Indiana Jones and the Dial of Destiny

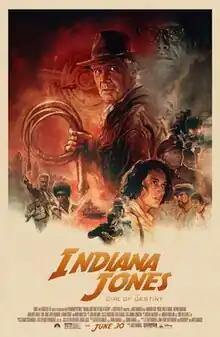
Theatrical release poster by Tony Stella

Indiana Jones and the Dial of Destiny is a 2023 American action-adventure film directed by James Mangold and written by Mangold, David Koepp, Jez and John-Henry Butterworth. It is the fifth and final installment in the "Indiana Jones" film series. Harrison Ford, John Rhys-Davies, and Karen Allen reprise their roles from the previous films, with Phoebe Waller-Bridge, Antonio Banderas, Toby Jones, Boyd Holbrook, Ethann Isidore, and Mads Mikkelsen joining the cast. Set in 1969, the film follows Jones and his estranged goddaughter, Helena, who are trying to locate a powerful artifact before Dr. Jürgen Voller, a Nazi-turned-NASA scientist, who plans to use it to alter the outcome of World War II.